Maitland Jewish Cemetery

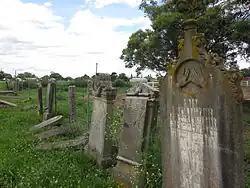
Headstones at Maitland Jewish Cemetery, 2010

Maitland Jewish Cemetery is a heritage-listed closed cemetery at 112-114 Louth Park Road, South Maitland, City of Maitland, New South Wales, Australia. It was in use from 1846 to 1934. The property is owned by Maitland City Council. It was added to the New South Wales State Heritage Register on 7 March 2014.